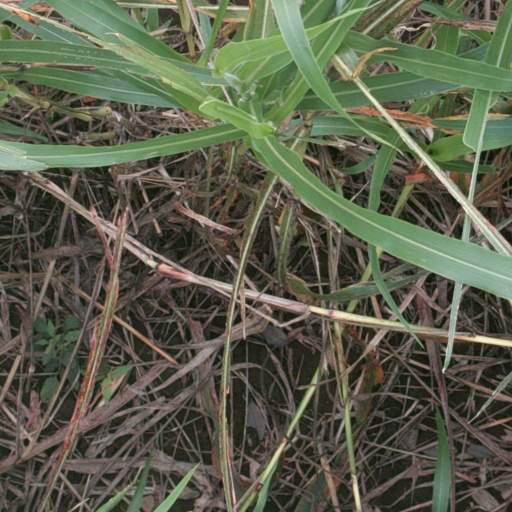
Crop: sorghum